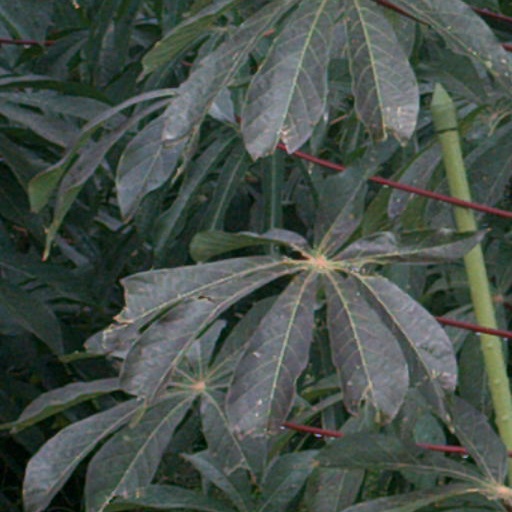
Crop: cassava